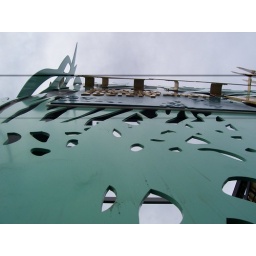
this photo shows looking up by being on the edge of a wall that has an outward sign